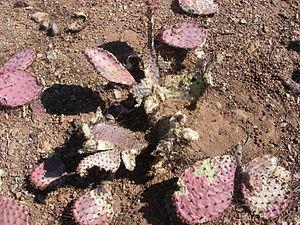
Le mot lapin est un terme très général qui désigne en français certains animaux lagomorphes à longues oreilles, que l'on différencie des lièvres par une silhouette moins élancée et par les petits qui naissent aveugles et nus, cachés dans un nid creusé au sol. Ces animaux ne correspondent donc pas à un niveau précis de classification scientifique.